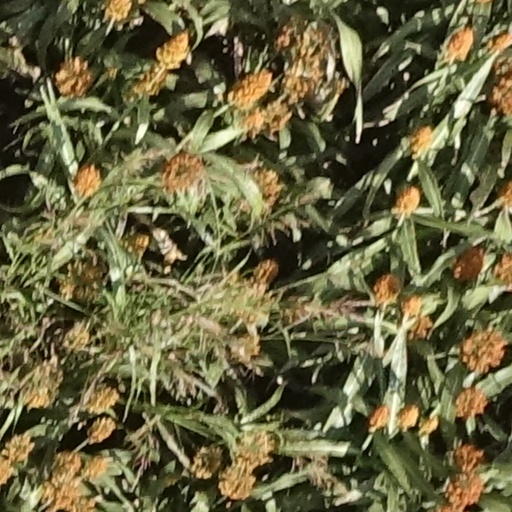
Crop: sorghum